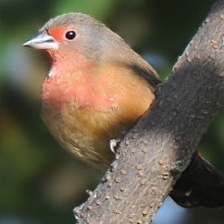
Species: AFRICAN FIREFINCH
Scientific name: LAGONOSTICTA RUBRICATA
ImageNet parent category: house_finch